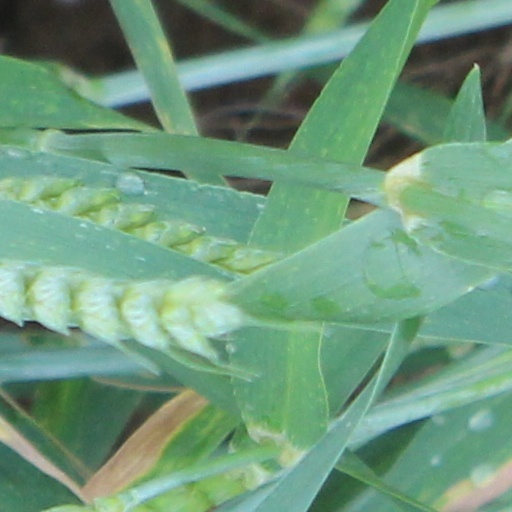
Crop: wheat